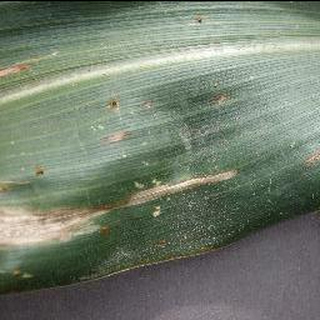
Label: corn_cercospora_leaf_spot